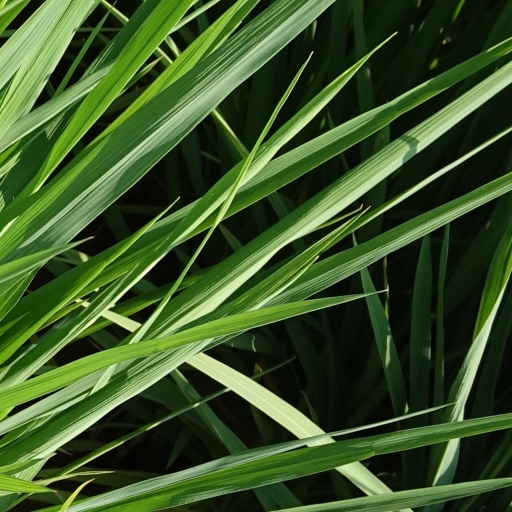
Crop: rice